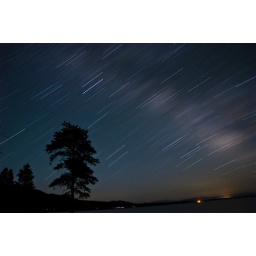
The white-ish cloud in the right half up the diag was the the milky way. Really clear night.